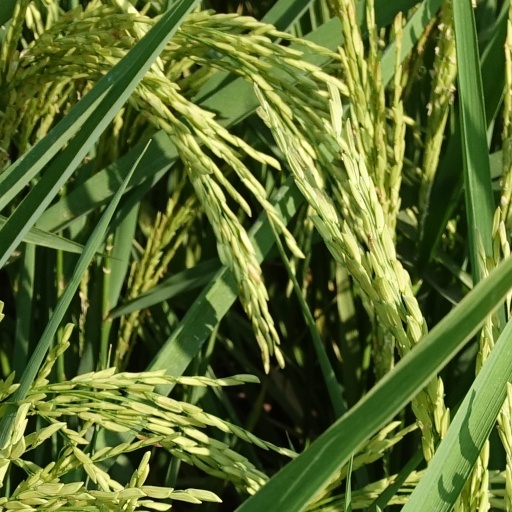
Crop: rice